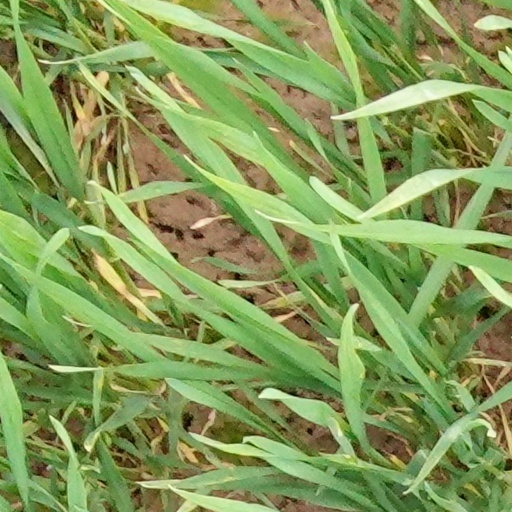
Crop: wheat